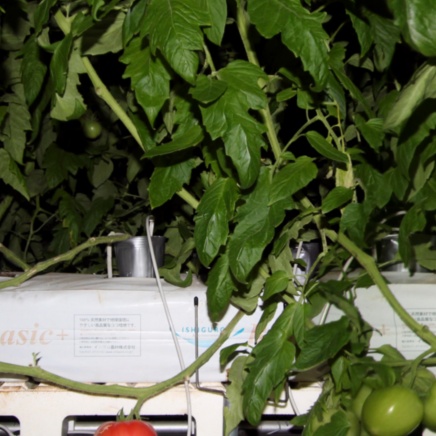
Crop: tomato